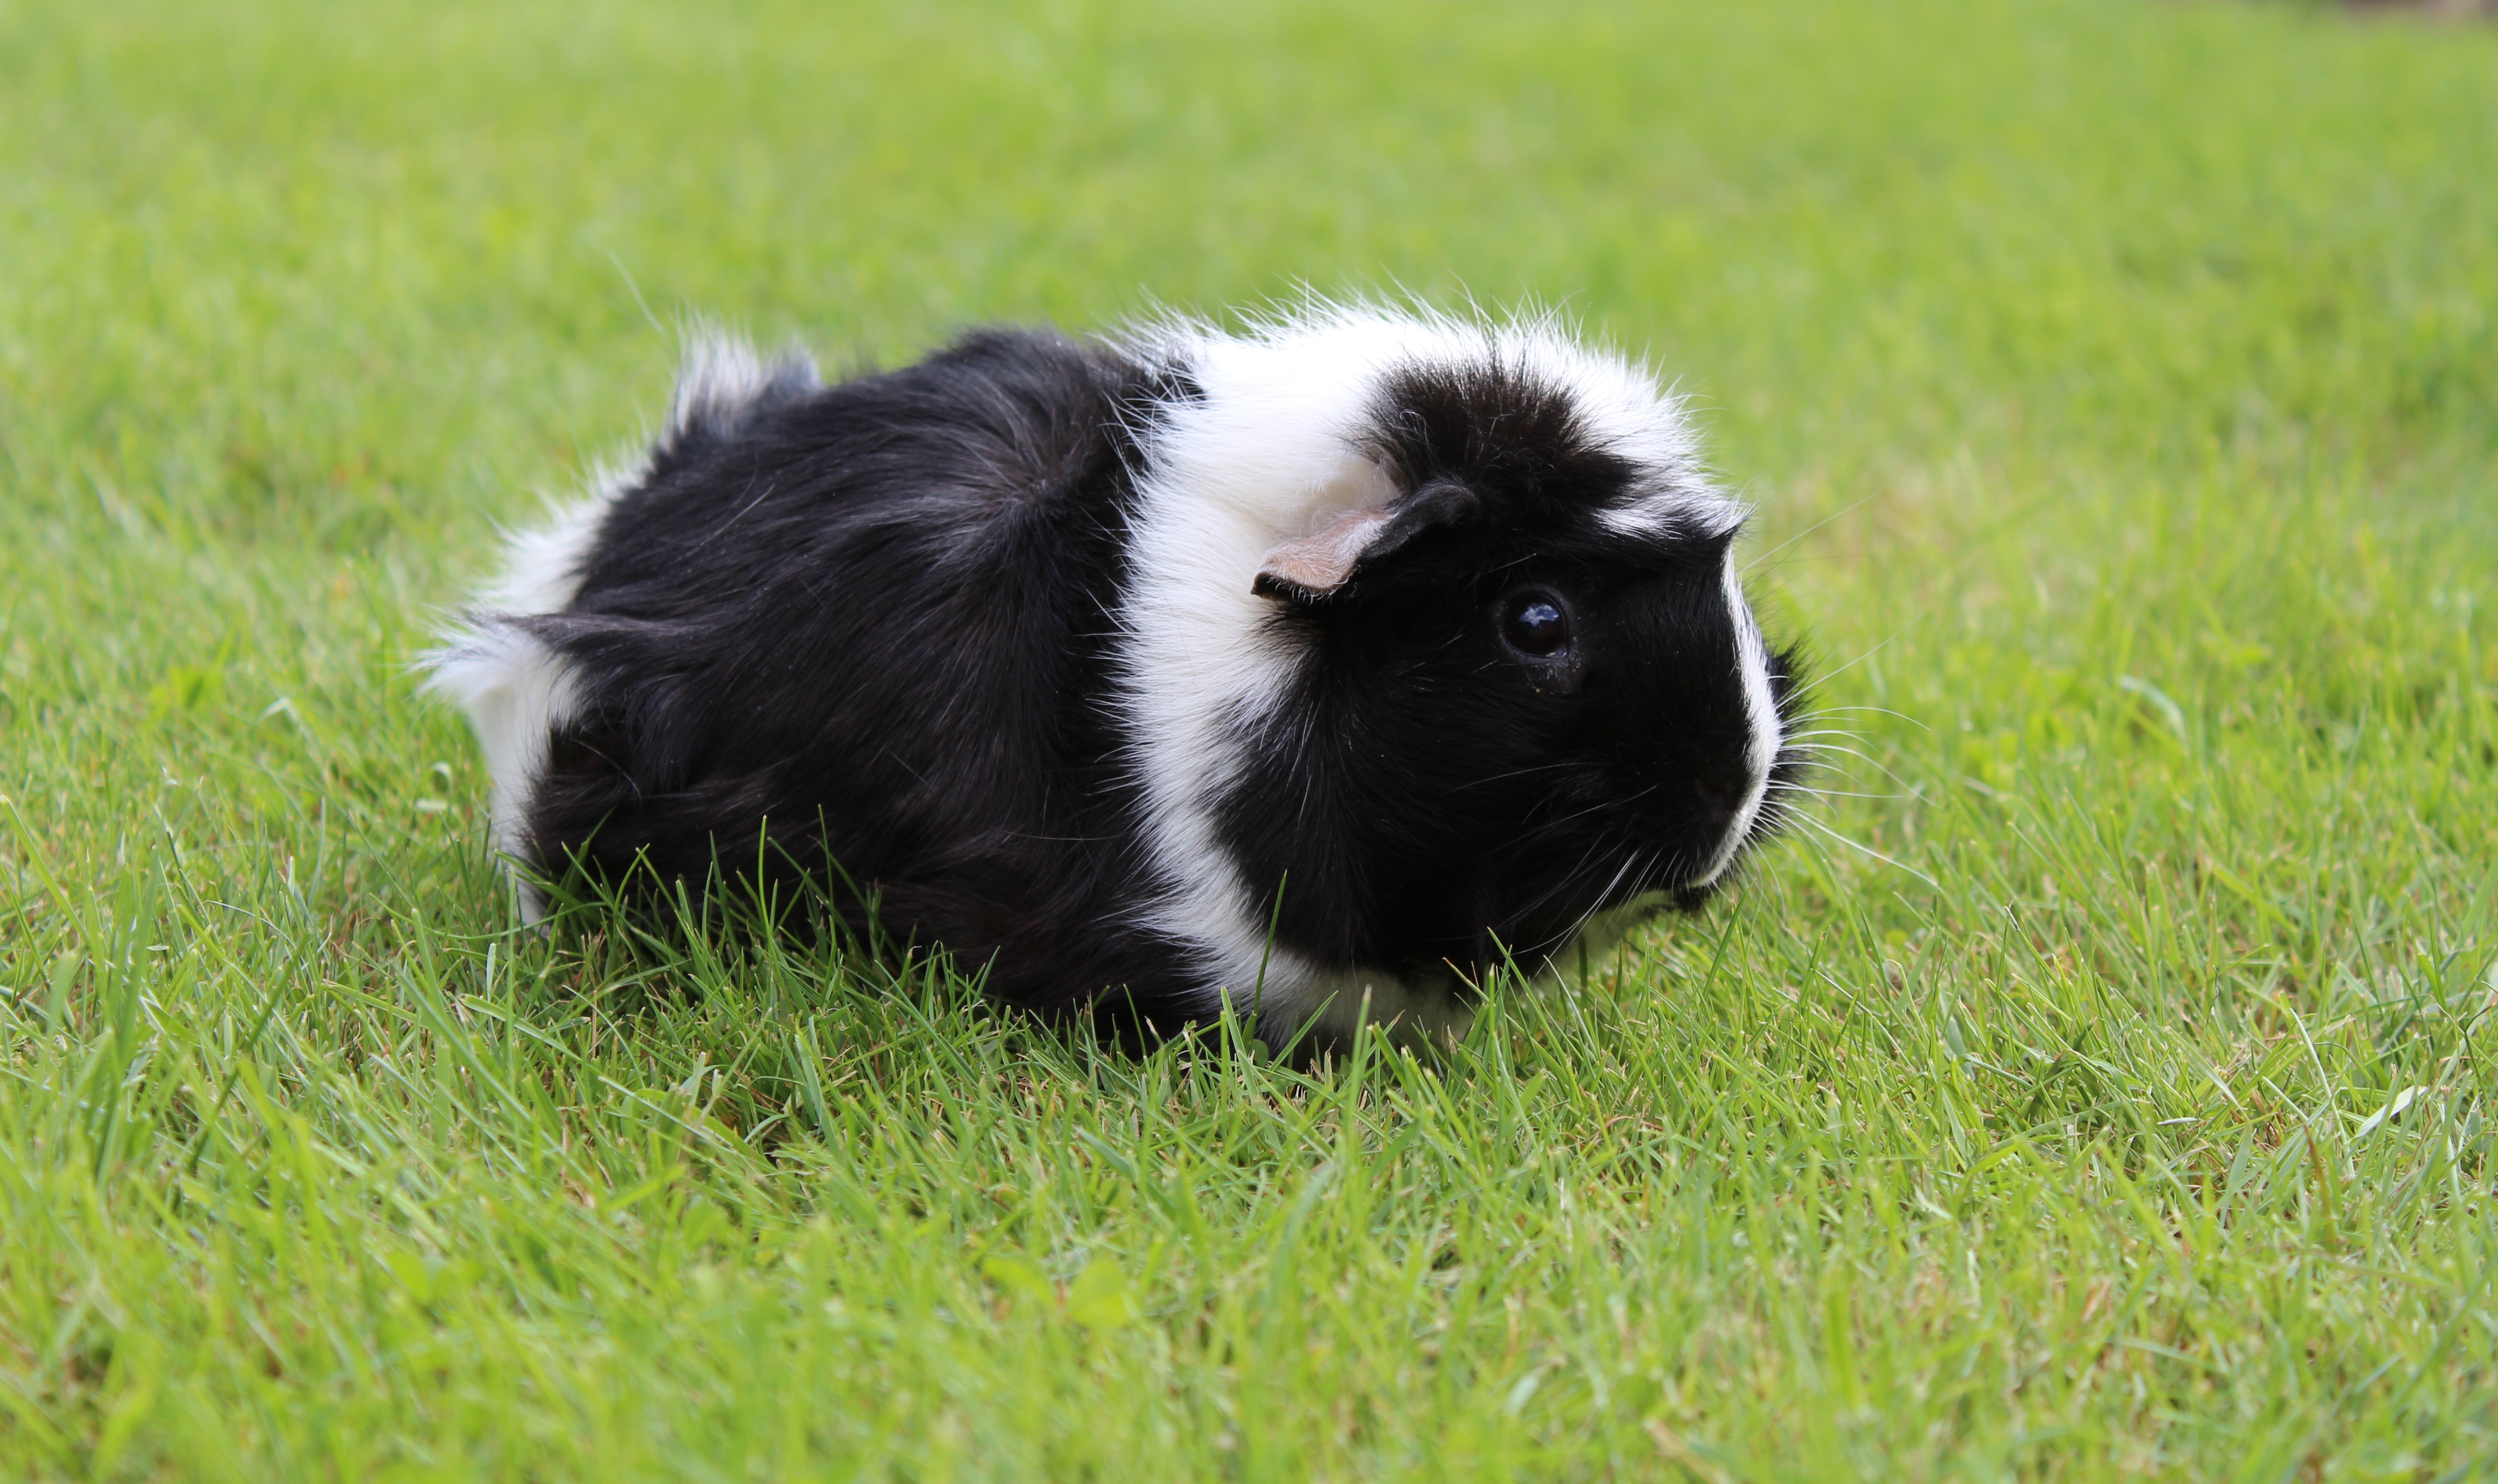
nature, grass, meadow, sweet, animal, cute, pet, pasture, mammal, rodent, guinea pig, vertebrate, nager, rosette, fur animals, domestic rabbit